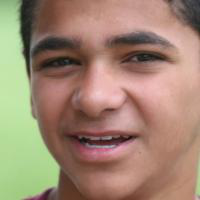
Age group: age 11-20